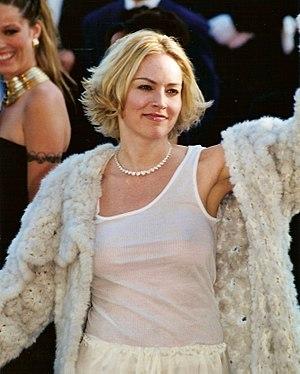
Catherine Tramell est un personnage de fiction créé par Joe Eszterhas dans le film Basic Instinct de Paul Verhoeven en 1992. Ce personnage est interprété par l'actrice américaine Sharon Stone.